Baitadi District

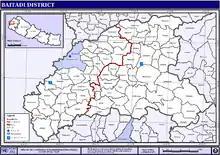
Map of the VDC/s and Municipalities in Baitadi District

Volleyball and cricket are very popular in Baitadi. Baitadi has won many regional competitions and is home to many eminent national players for the Nepal national cricket team.